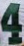
Number: 4